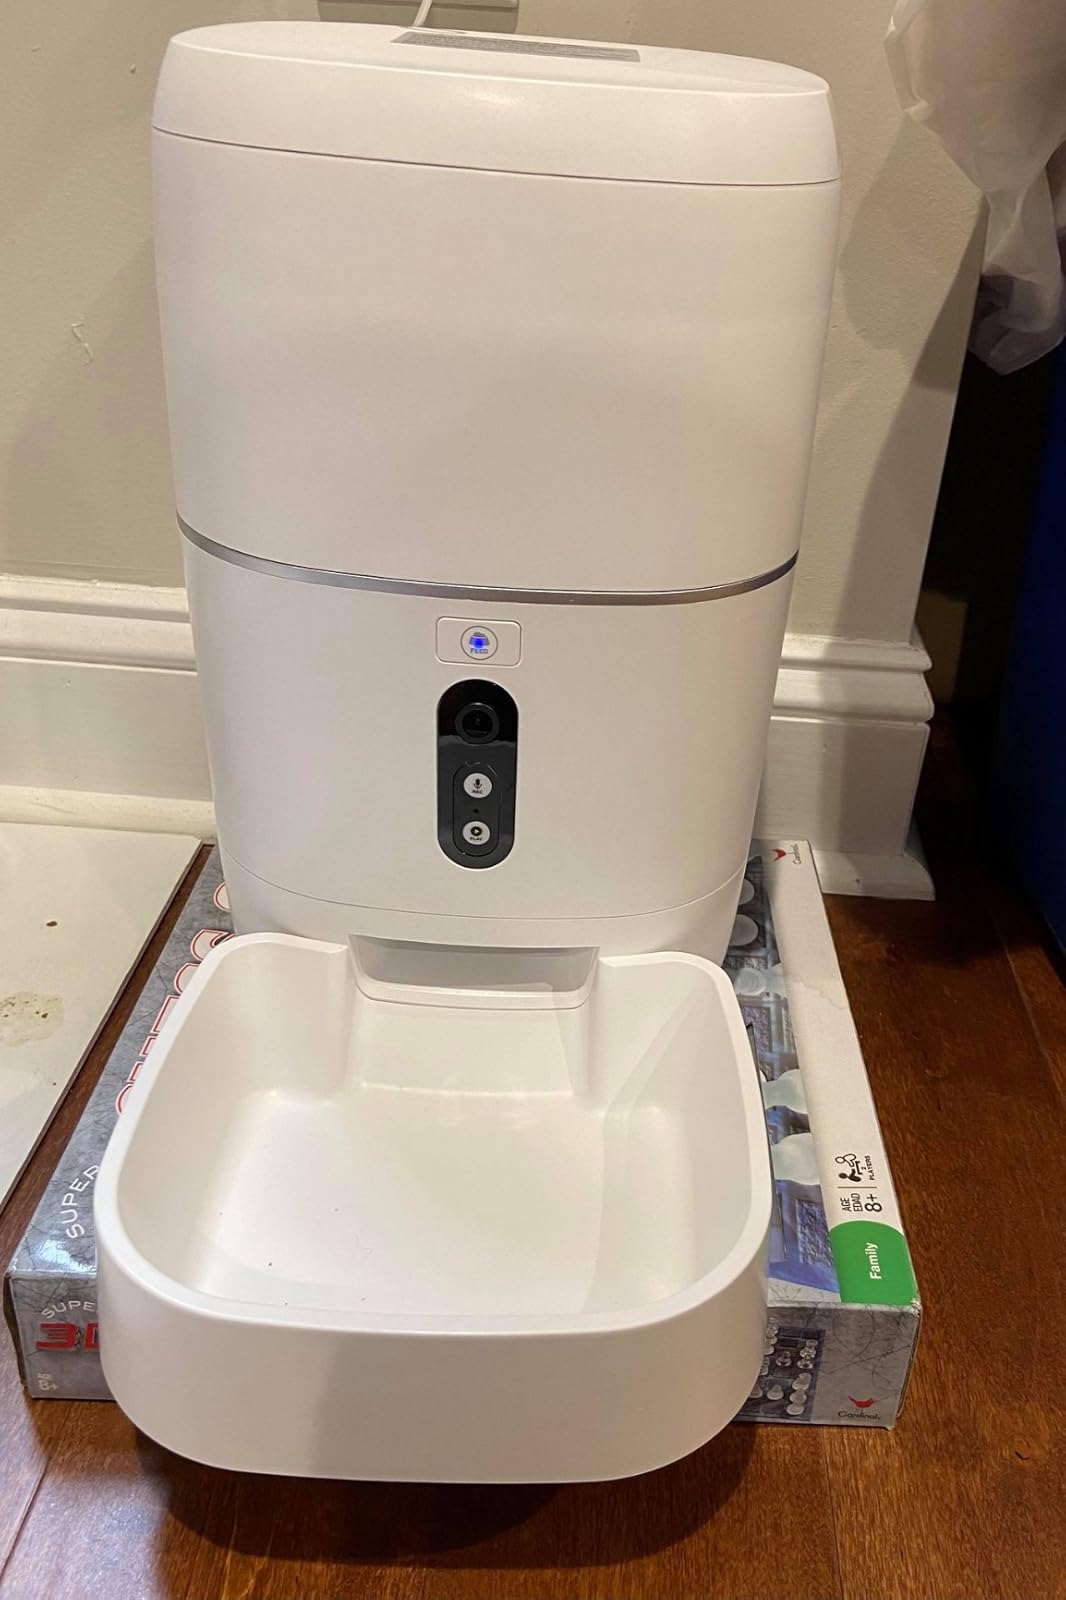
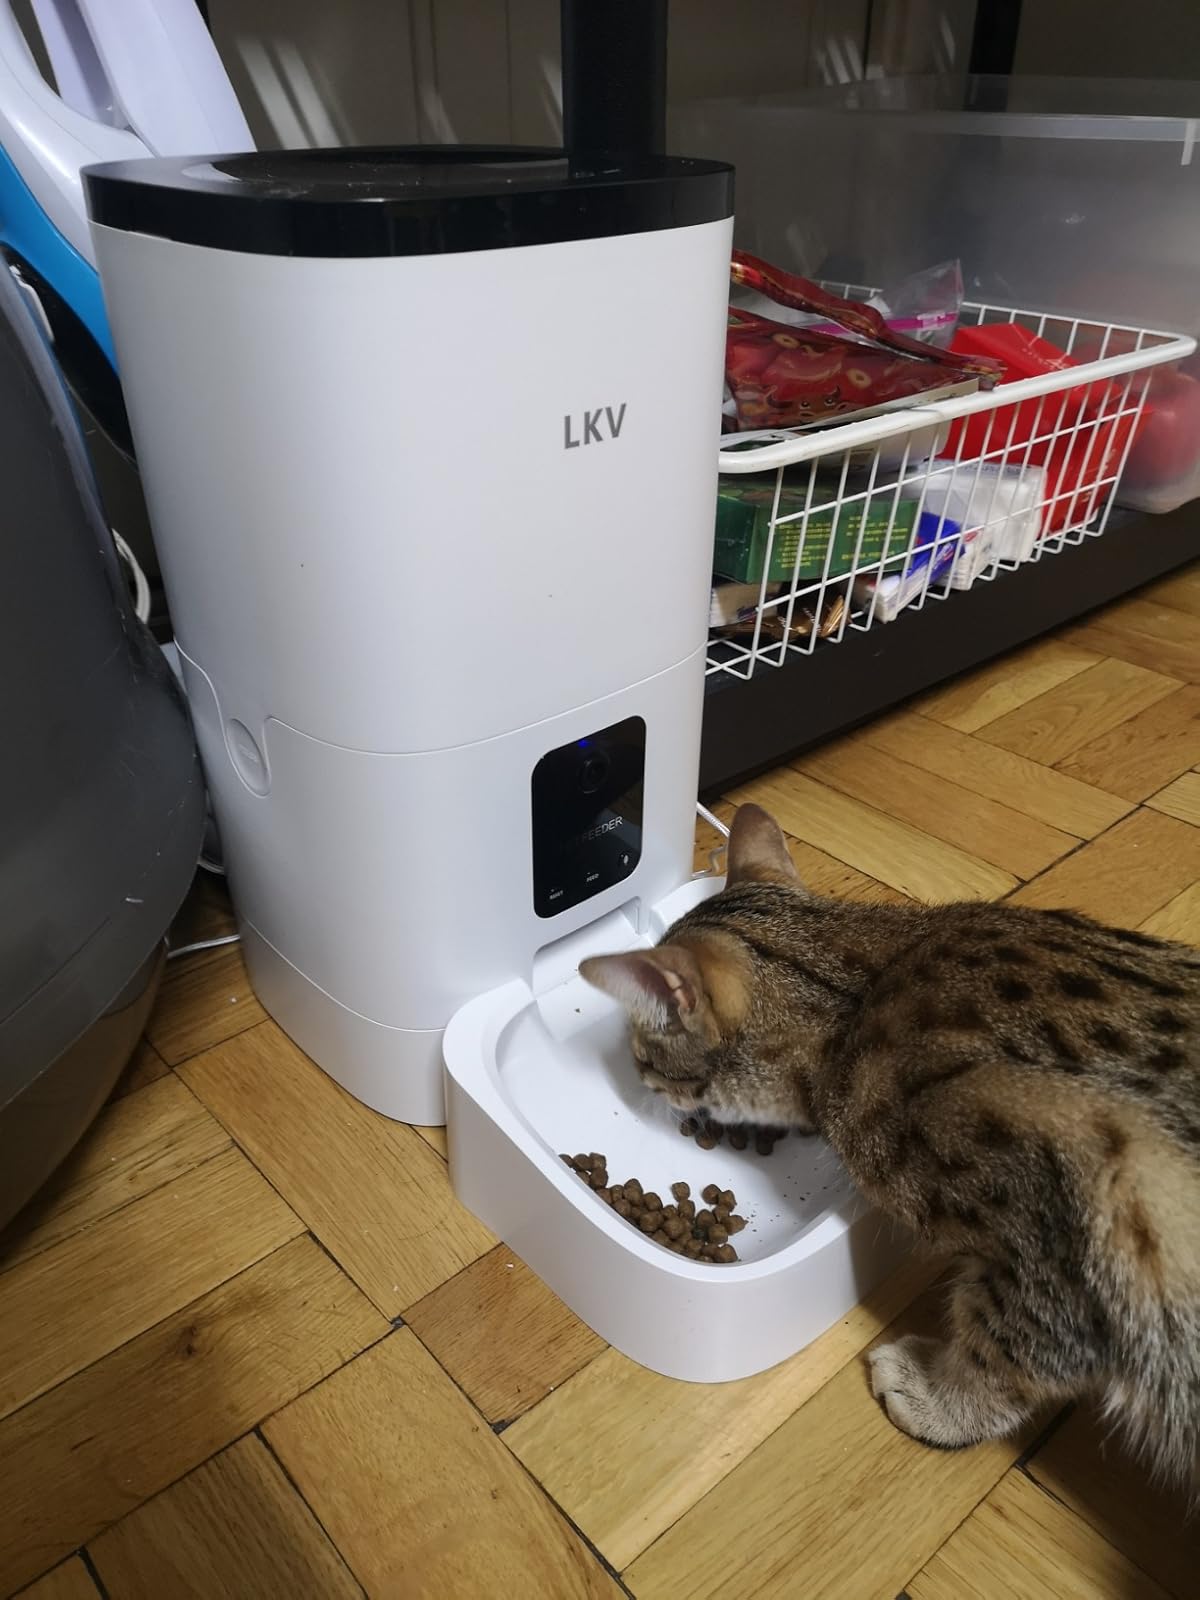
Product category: items_feeder
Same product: no